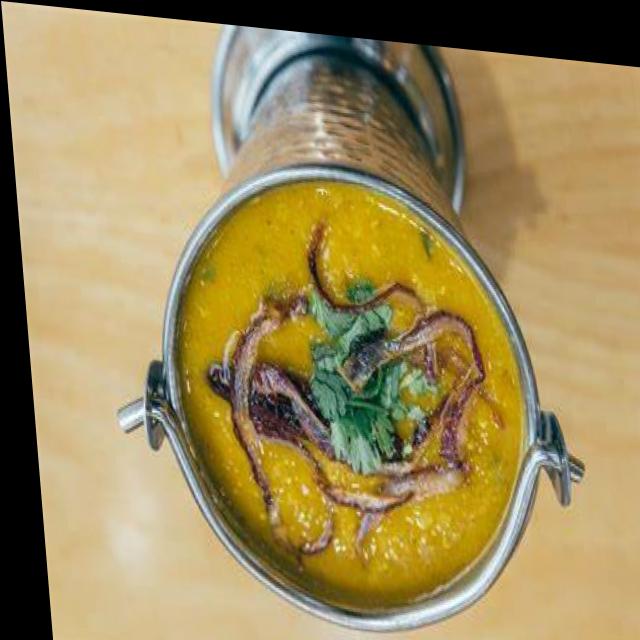
Dish: dal_makhani